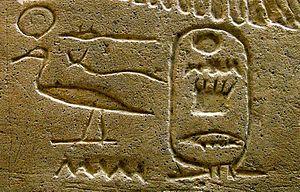
Ouserkarê Khendjer est un roi de la XIIIᵉ dynastie. Il est connu pour sa pyramide à Saqqarah.